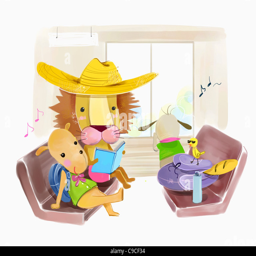
illustration of various animals on the train